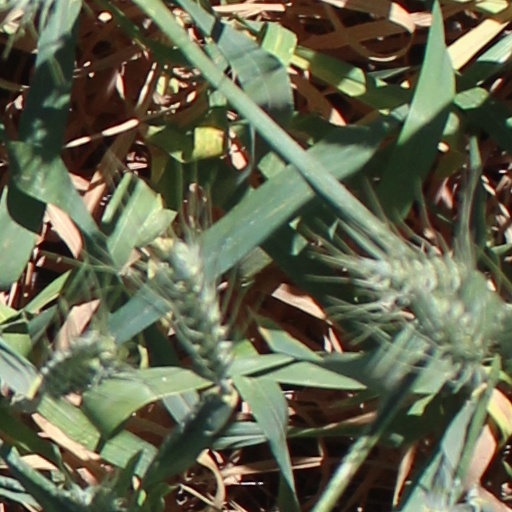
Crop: wheat